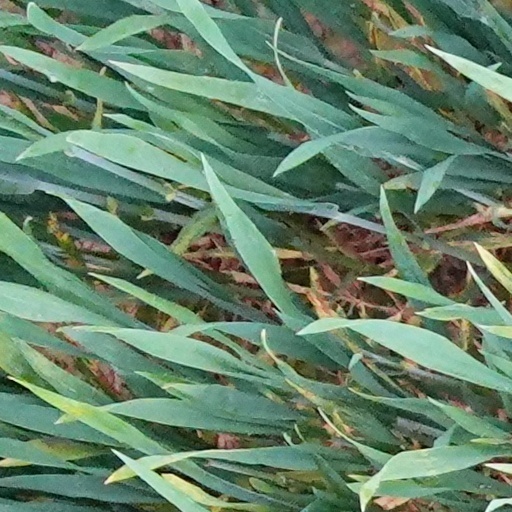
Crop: wheat